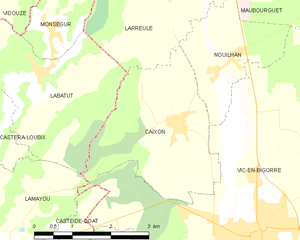
Caixon est une commune française située dans le département des Hautes-Pyrénées, en région Occitanie.